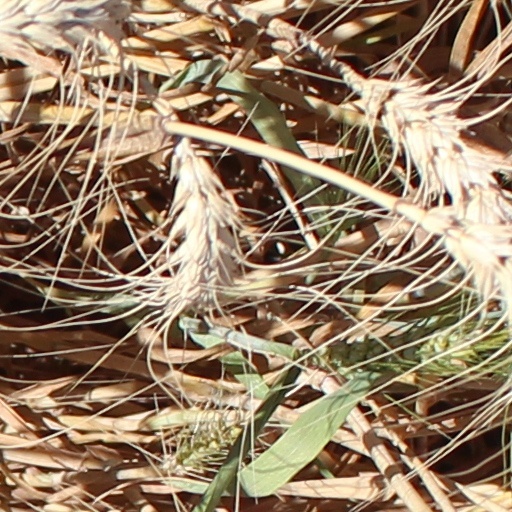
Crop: wheat